Sainik School, Goalpara

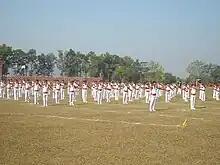
PT display

In each session, activities are organised. Each sport has a championship and the winner is called the champion of that sport. A trophy is given to each champion at the Annual Prize Distribution ceremony being held before winter break.